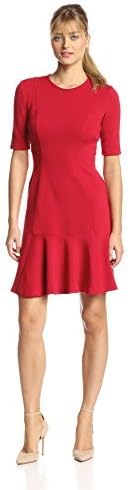
Maggy London Women's Elbow-Sleeve Flounce-Hem Dress
Category: AMAZON FASHION
Textured jacquard sheath with flounce hem and elbow sleeve
Features: 100% Nylon | Imported | Hand Wash Only | Fully lined in tricot; unlined sleeves^Cob invisible zipper with hook and eye^^^